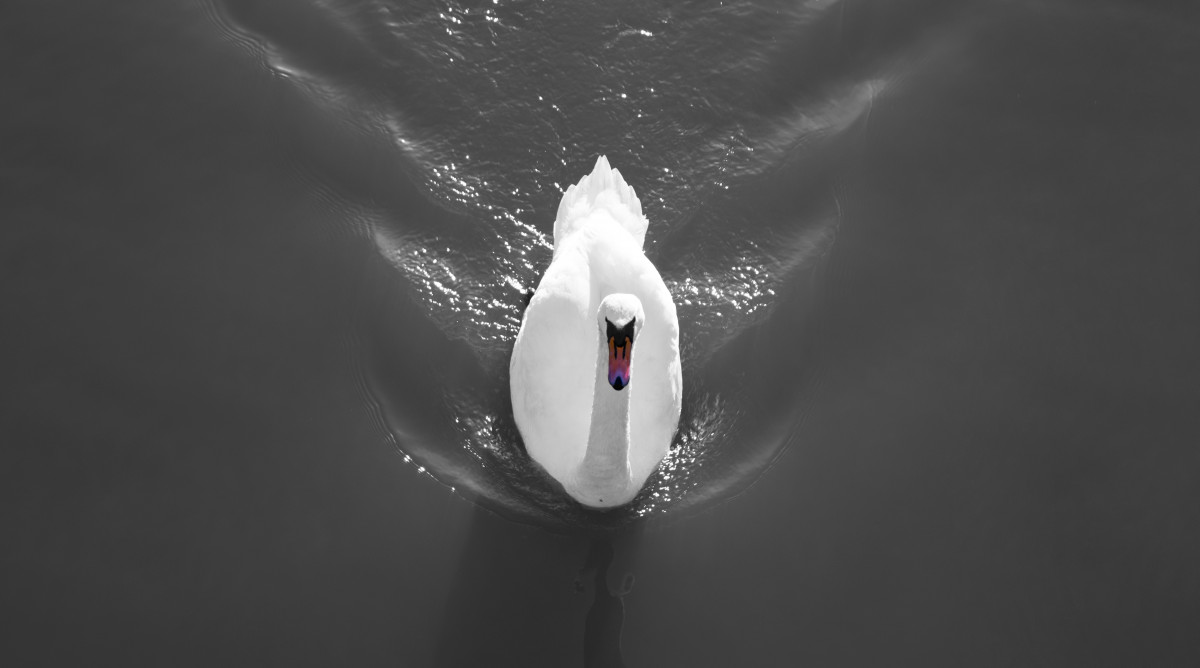
Tags: light, black and white, flower, surfboard, darkness, lighting, close up, macro photography, monochrome photography, atmosphere of earth